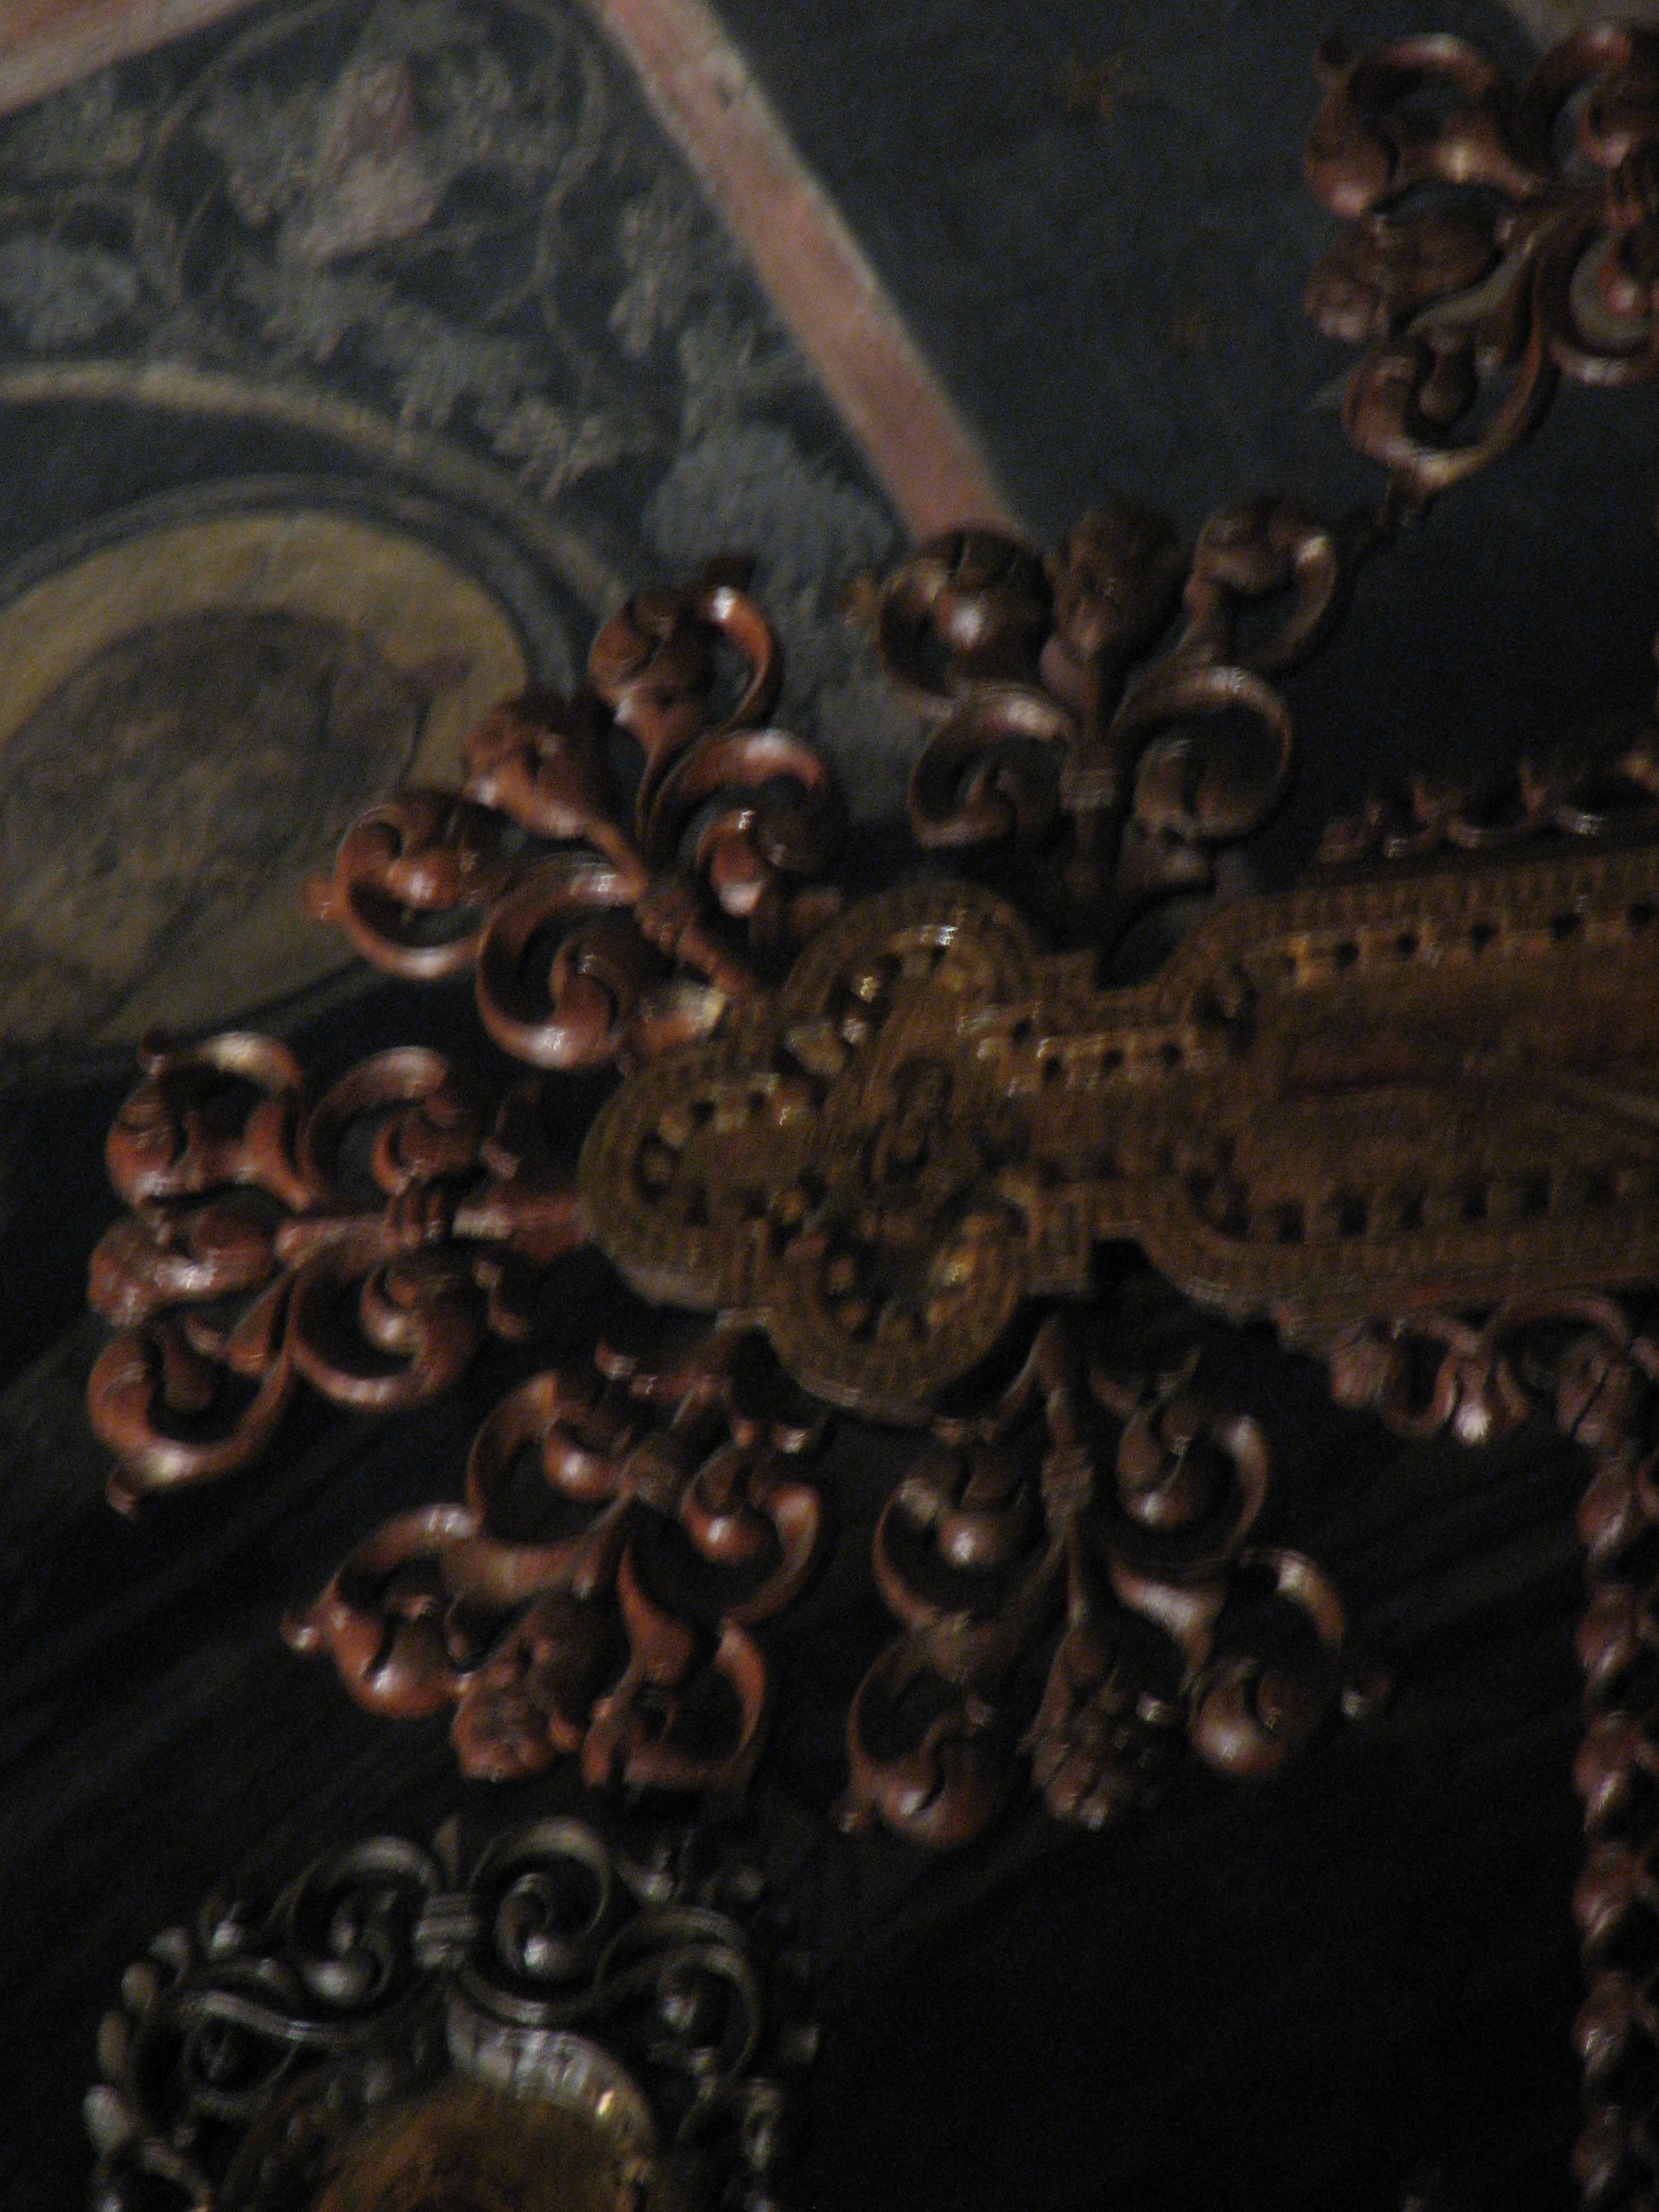
architecture, photography, antique, building, photo, europe, metal, religion, church, christian, photos, religious, free, cool image, de, churches, fotografie, christianity, bronze, romana, iron, orthodox, eastern, carving, romania, bor, biserica, arhitectura, orthodoxy, romanian, ortodoxa, ortodox, ortodoxia, ortodoxie, cretinism, cretin, ecclesiastical, bisericeasc, cladire, edificiu, stavropoleos